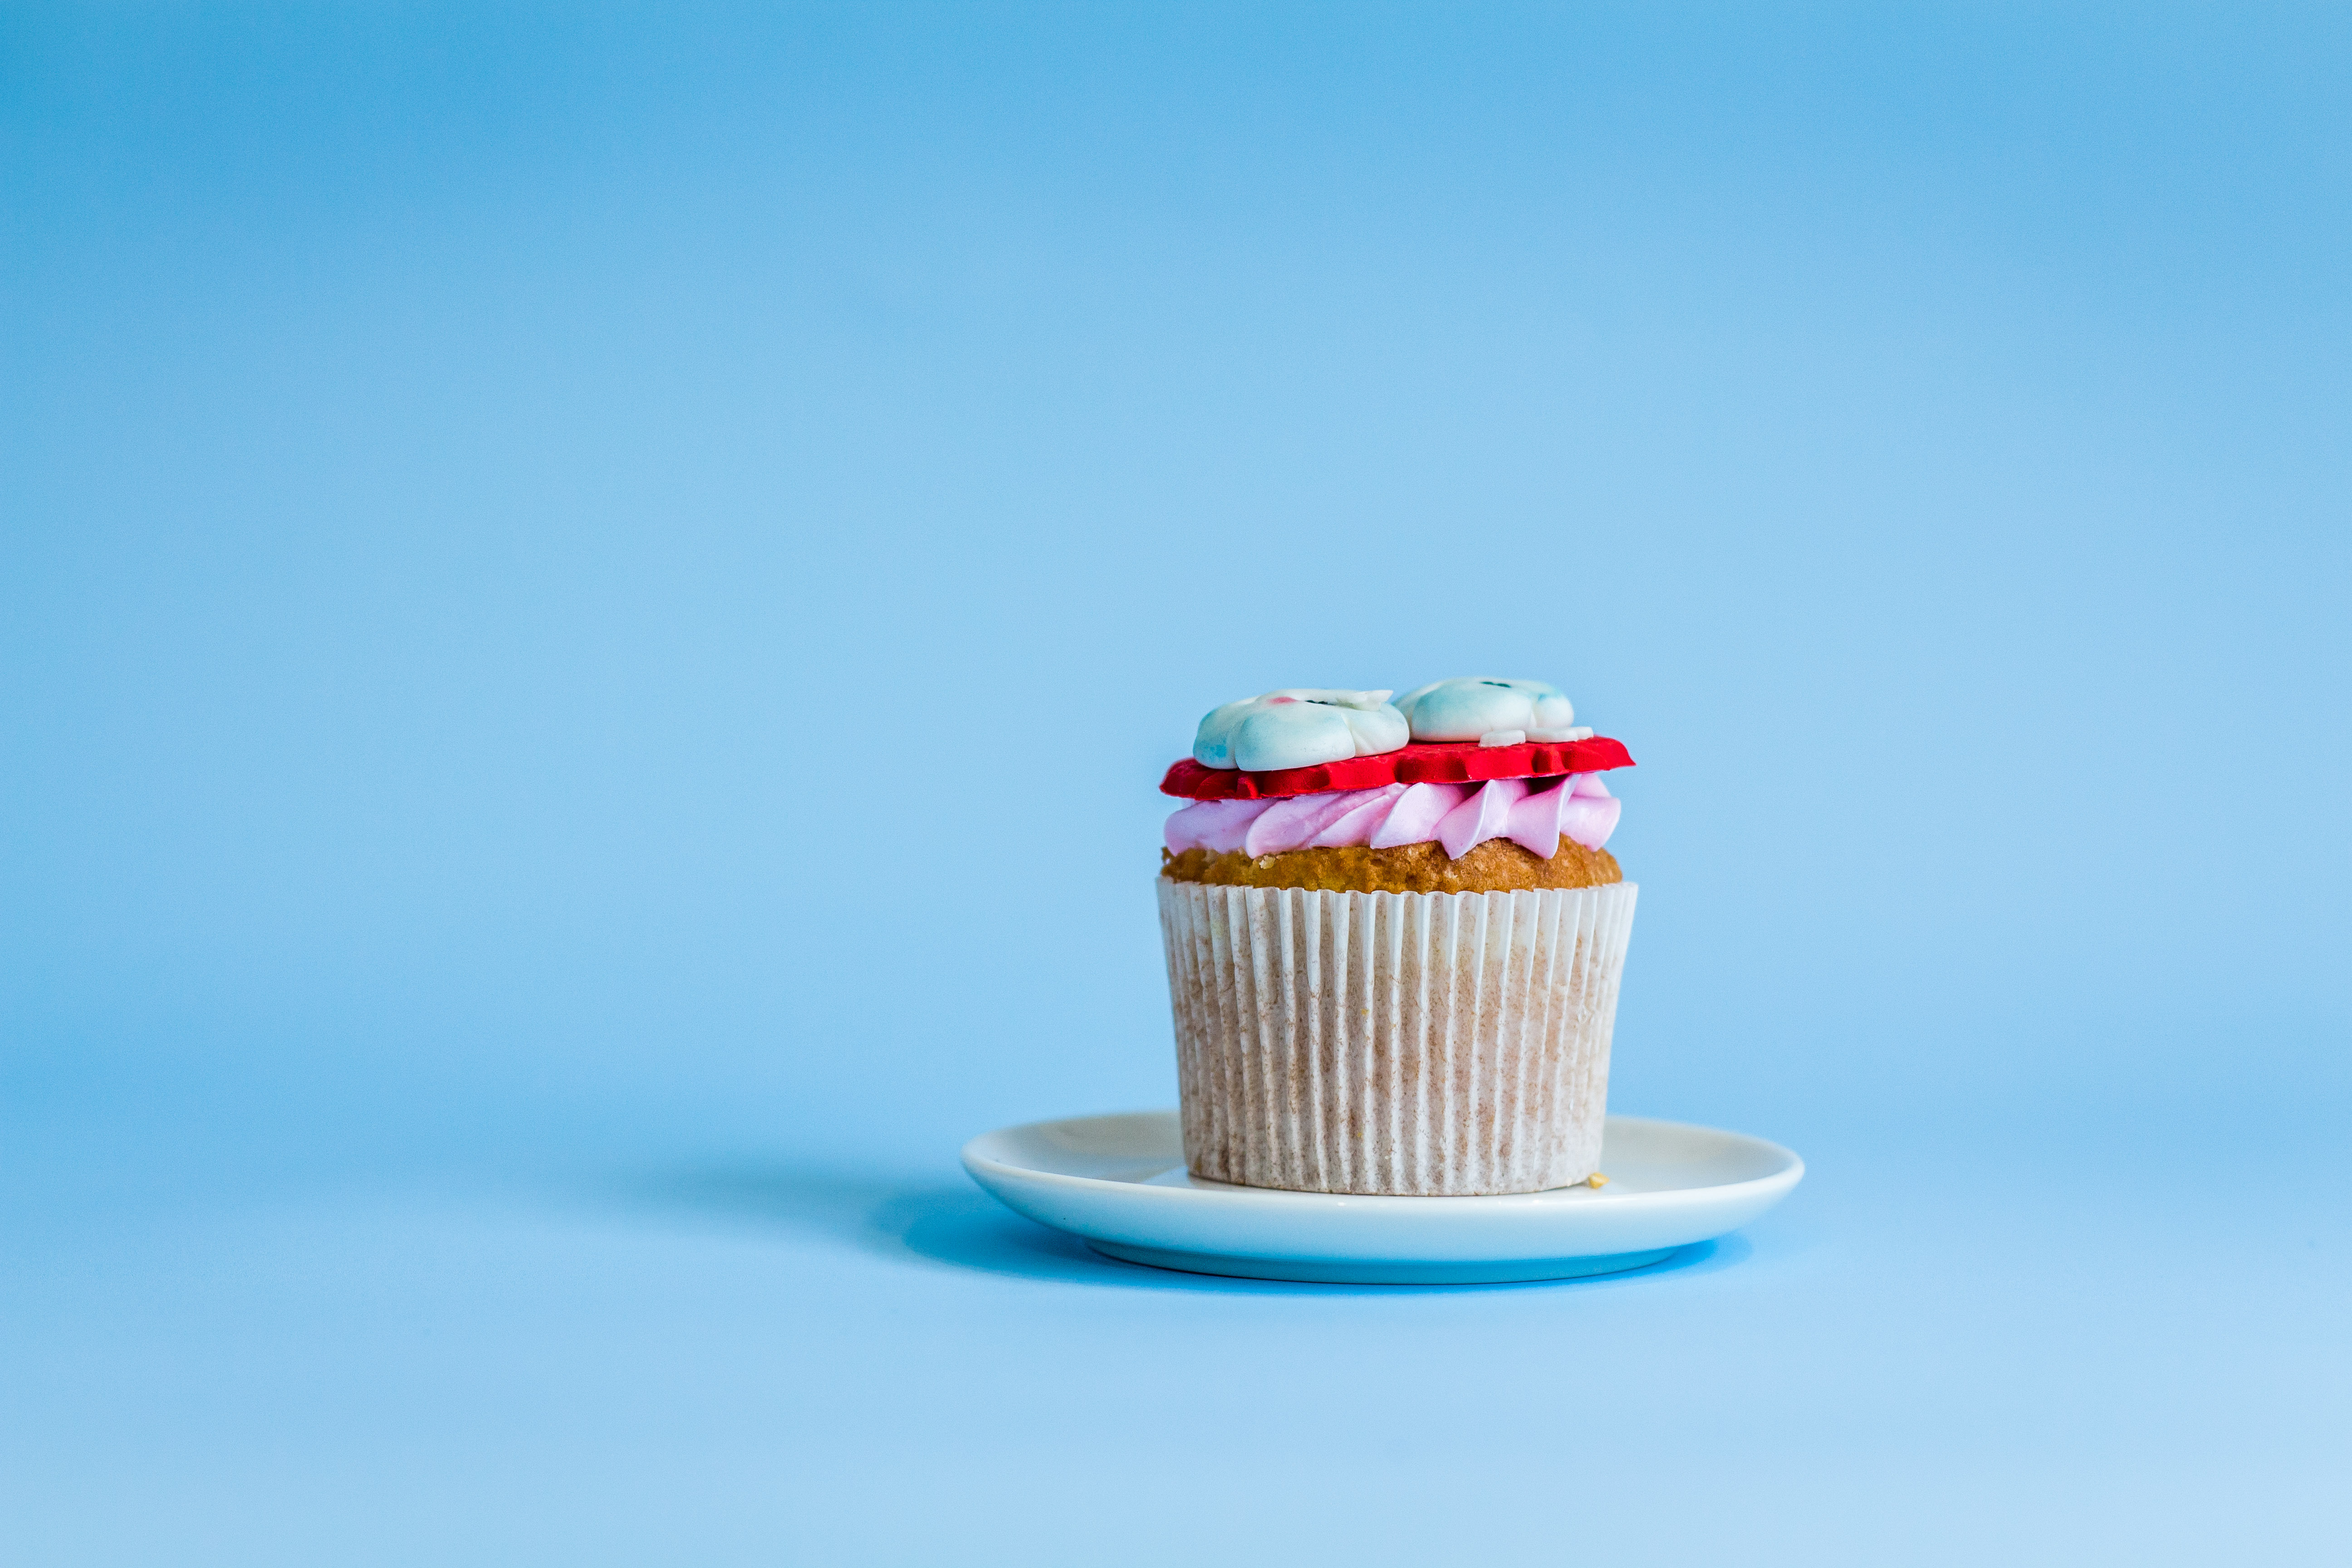
sweet, food, flat, pink, love, ingredient, Baking cup, cloud, cake, Cake decorating supply, baked goods, recipe, cream, cuisine, electric blue, cup, font, cupcake, cake decorating, dish, baking, sweetness, dessert, buttercream, event, finger food, sky, fashion accessory, art, dishware, match, cumulus, magenta, icing, junk food, whipped cream, confectionery, sugar cake, woolen, muffin, dairy, wool, circle, snack, frozen dessert, vanilla, pattern, thread, crochet